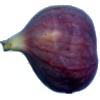
Label: Fig 1